Opiliones anatomy

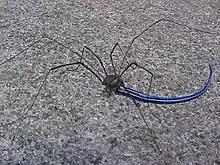
Harvestman eating a skink tail

The foregut (stomodeum) develops from the ectoderm. It is called pharynx before passing through the central nervous system, and esophagus inside the CNS. Shortly afterwards it empties into the midgut.